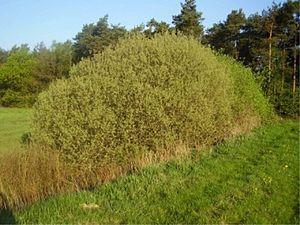
Le Saule cendré ou Saule gris est un arbrisseau de la famille des Salicacées pouvant atteindre 6 mètres de haut.